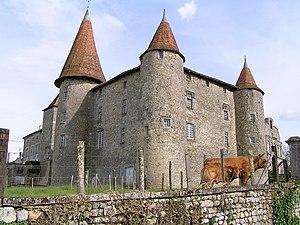
Château de Chillac
Le Beau est un ruisseau du sud-ouest de la France et un affluent du Né, c'est-à-dire un sous-affluent de la Charente. Il arrose le département de la Charente.
Le château de Chillac actuel est un très bel édifice du XVᵉ siècle situé sur la commune de Chillac en Charente.
Cet article recense les monuments historiques de la Charente, en France.
Cet article contient une liste non exhaustive des châteaux du département de la Charente, correspondant à l'ancienne province de l'Angoumois, avec parties de Saintonge à l'ouest, Périgord au sud-est, Limousin à l'est et Poitou au nord.